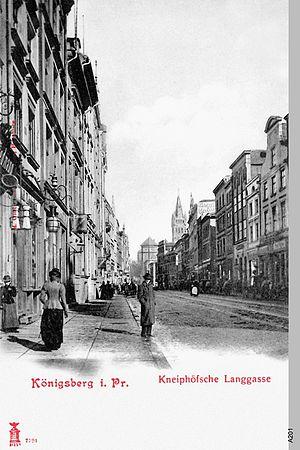
Kneiphof était un quartier du centre de Königsberg, en Allemagne. Au Moyen Âge, c'était l'une des trois villes qui composaient la ville de Königsberg, les autres étant Altstadt et Löbenicht. La ville était située sur une île de 10 hectares du même nom sur la rivière Pregel et comprenait la cathédrale de Königsberg et le campus d'origine de l'Université de Königsberg. Son territoire fait maintenant partie du district Moskovsky de Kaliningrad, en Russie.